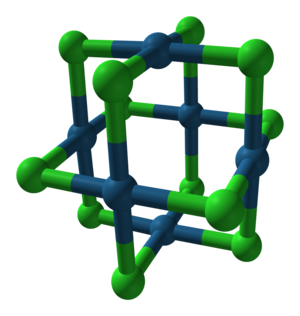
Le chlorure de platine(II) est un composé chimique moléculaire de formule brute PtCl₂. C'est un solide gris-vert à marron sous forme de poudre, et qui est vert olive lorsqu'il est sous sa forme cristalline.